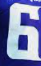
Number: 6